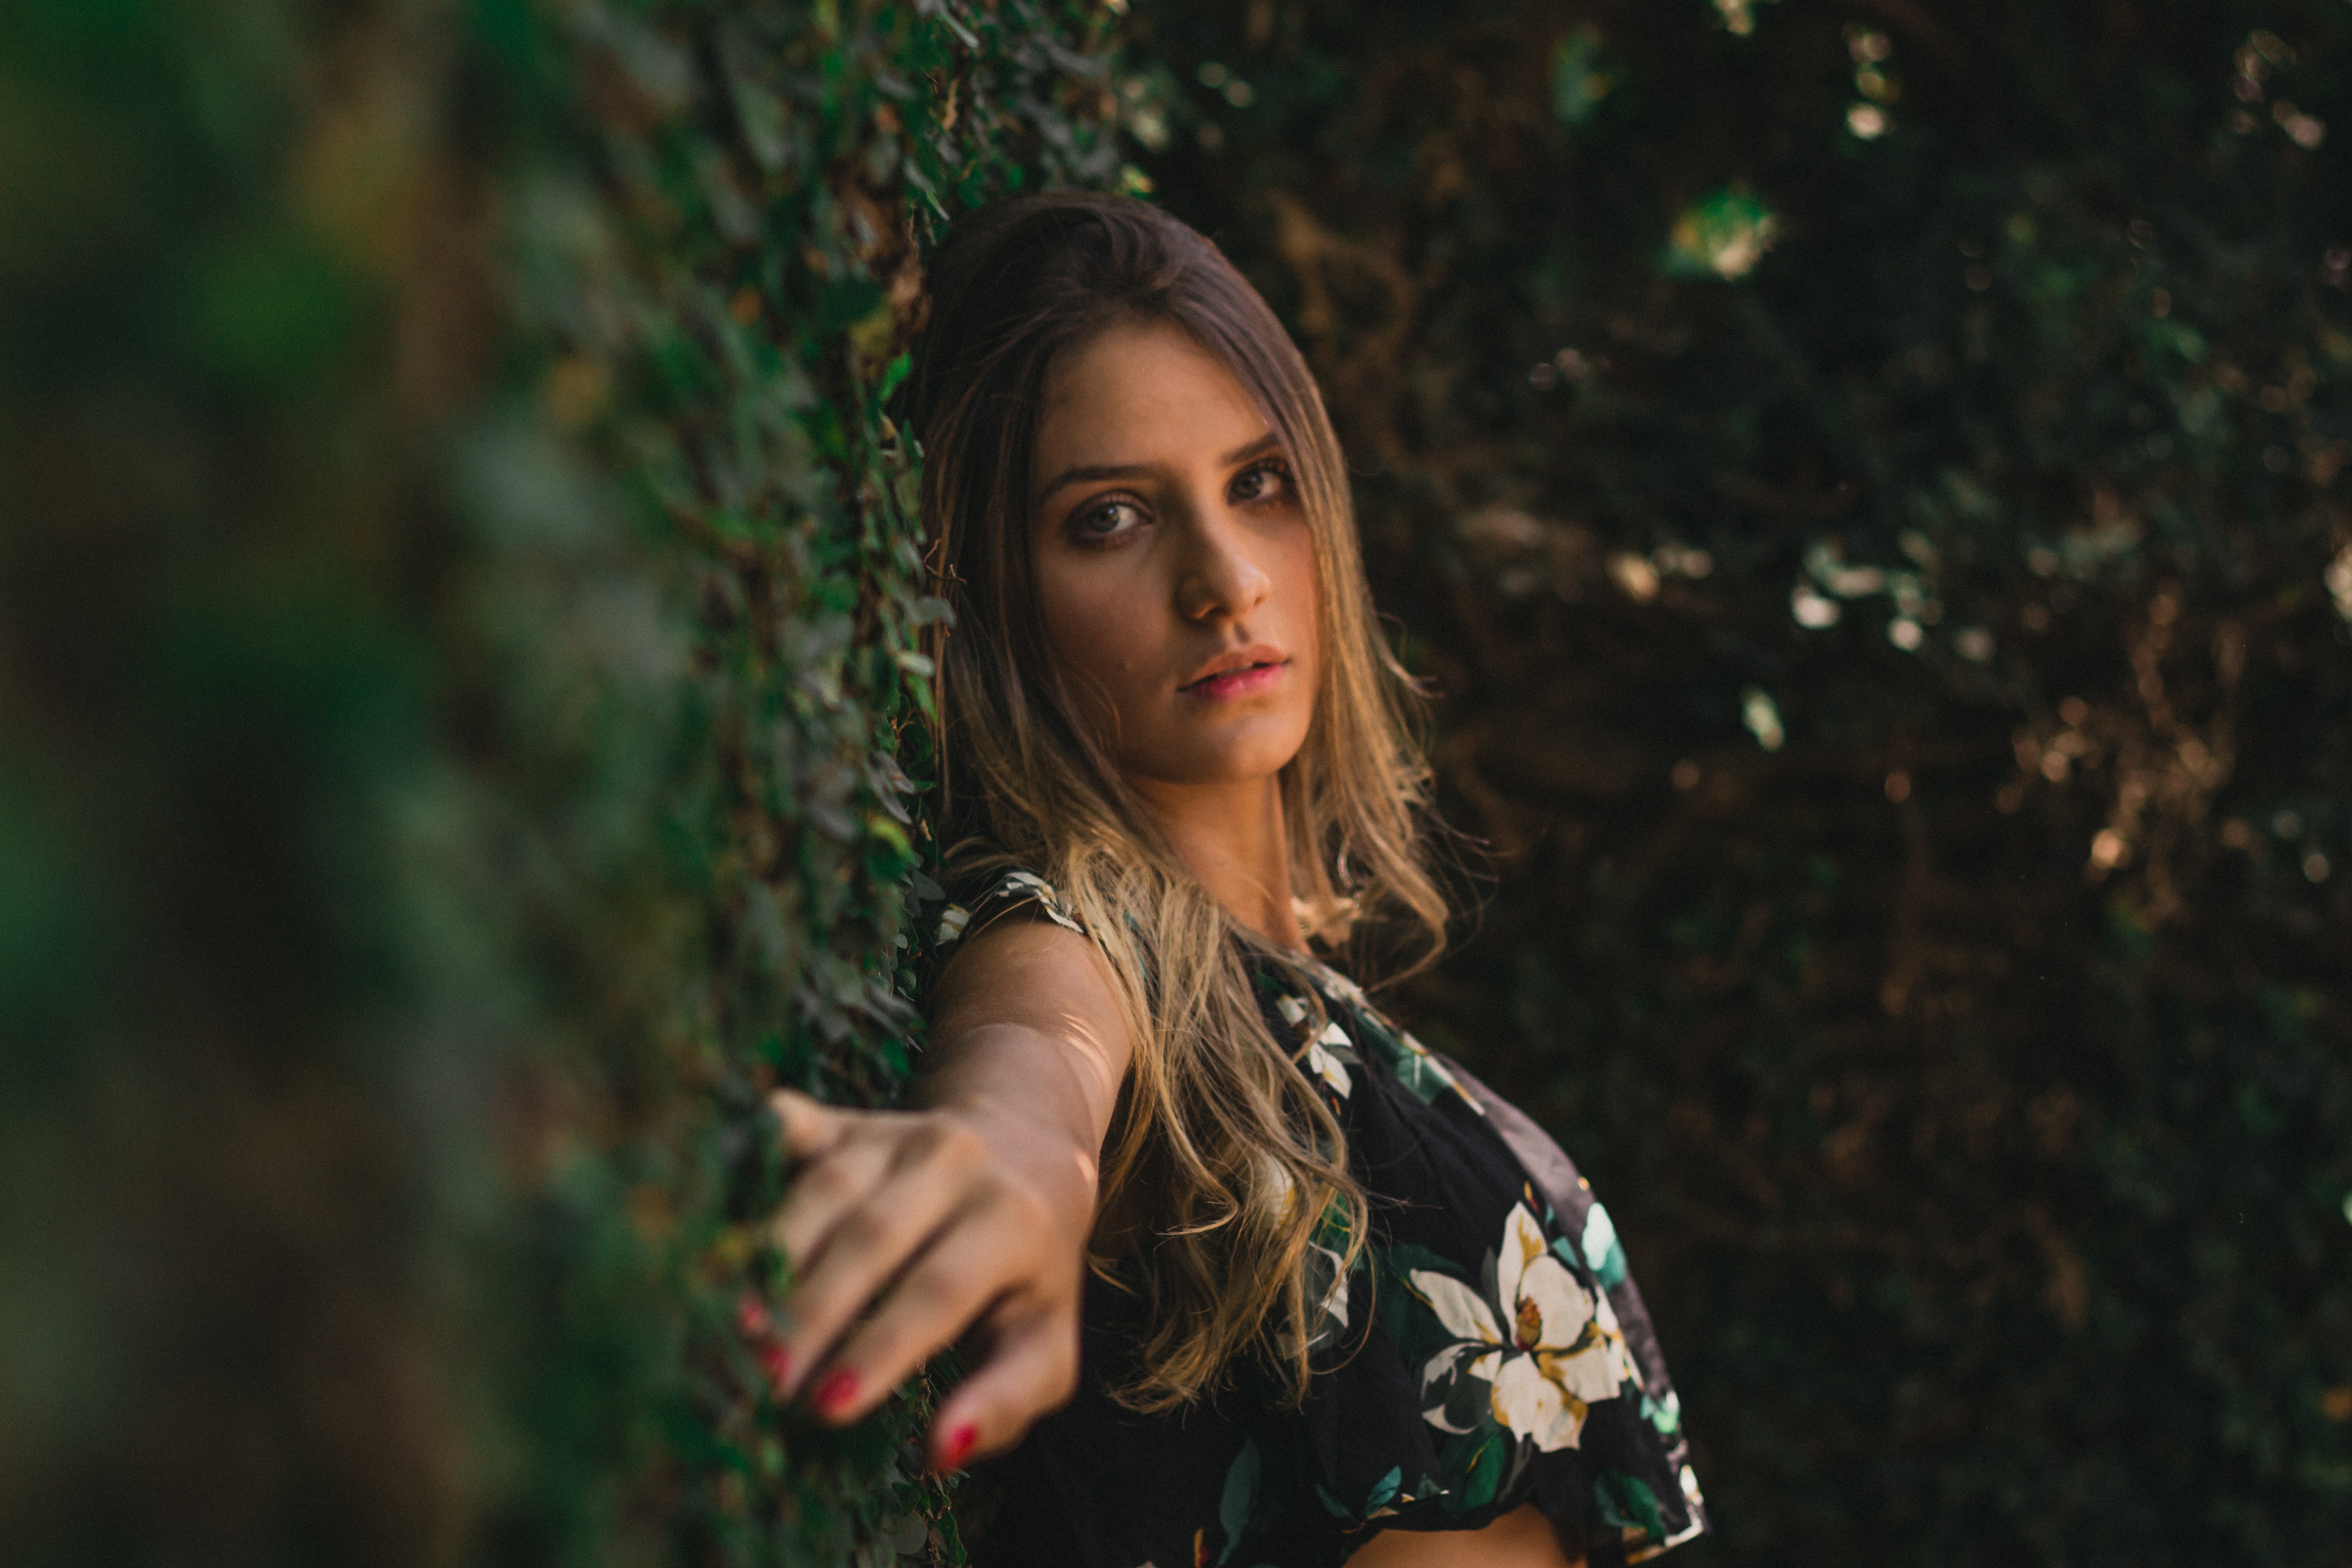
hair, green, face, lady, beauty, natural environment, tree, leaf, brown hair, fashion, eye, long hair, photography, forest, grass, lip, photo shoot, model, black hair, sunlight, adaptation, branch, dress, plant, flash photography, jungle, smile, portrait, portrait photography, wood, woodland